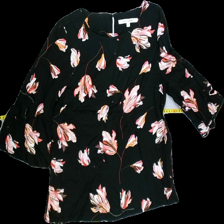
View: front
Type: Blouse
Category: Ladies
Brand: Kappahl
Colors: Black, Multicolor, Orange, Red, Brown, Pink, White, Purple
Material: 100%viscose
Pattern: Floral print
Cut: Regular, C-collar
Size: 42
Season: Spring
Price range: 50-100
Recommended usage: Reuse